Grigg (crater)

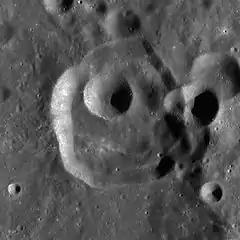
LRO WAC image

Grigg is a lunar impact crater that is located on the far side of the Moon. It lies in the northern outskirts of the huge walled plain Hertzsprung, to the southwest of the crater Fersman and southeast of Poynting. The rim of this crater is generally circular, with a small impact crater intruding into the eastern edge. A small crater fills the northwestern part of the interior floor.